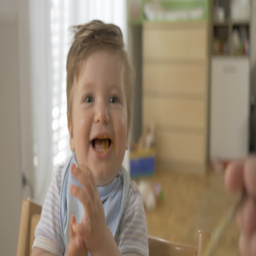
pov shot of an adorable playful baby eating baby food , smiling and clapping